Giacomo Feo

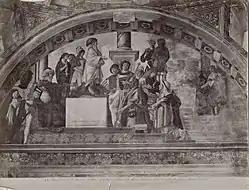
Portrait of Giacomo Feo (the tallest man standing on the right), Melozzo da Forlì

His portrait was prominently featured in a fresco painted by Marco Palmezzano, "The Miracle of Saint James the Elder", in the Feo Chapel, the Church of San Biagio, Forlì. The fresco was destroyed during the Second World War.